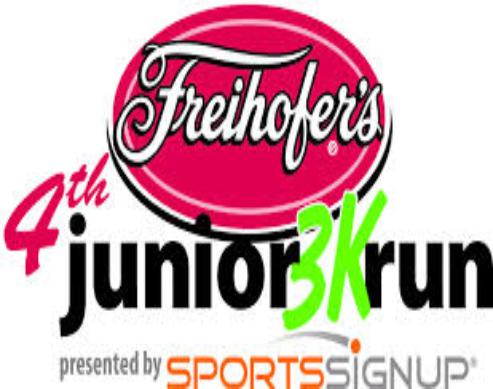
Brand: Freihofers
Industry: Food